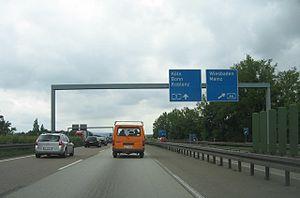
L'échangeur de la Wiesbadener Kreuz est un nœud autoroutier, en forme de trèfle, situé à quelques kilomètres a l'ouest de la capitale hessoise de Wiesbaden en Allemagne.